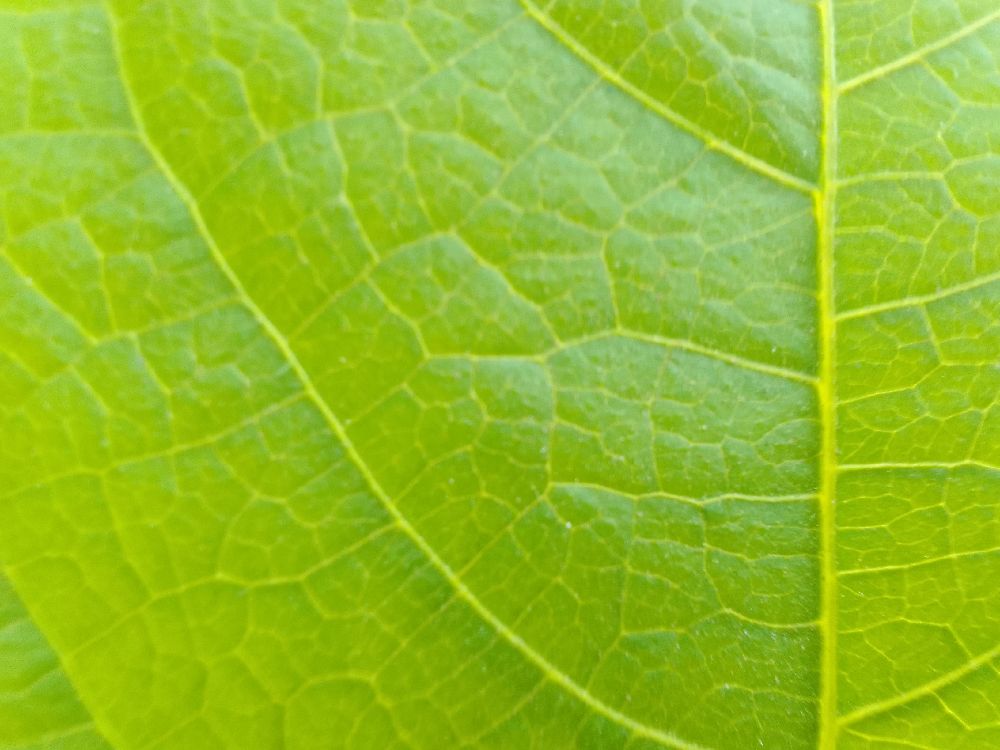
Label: healthy